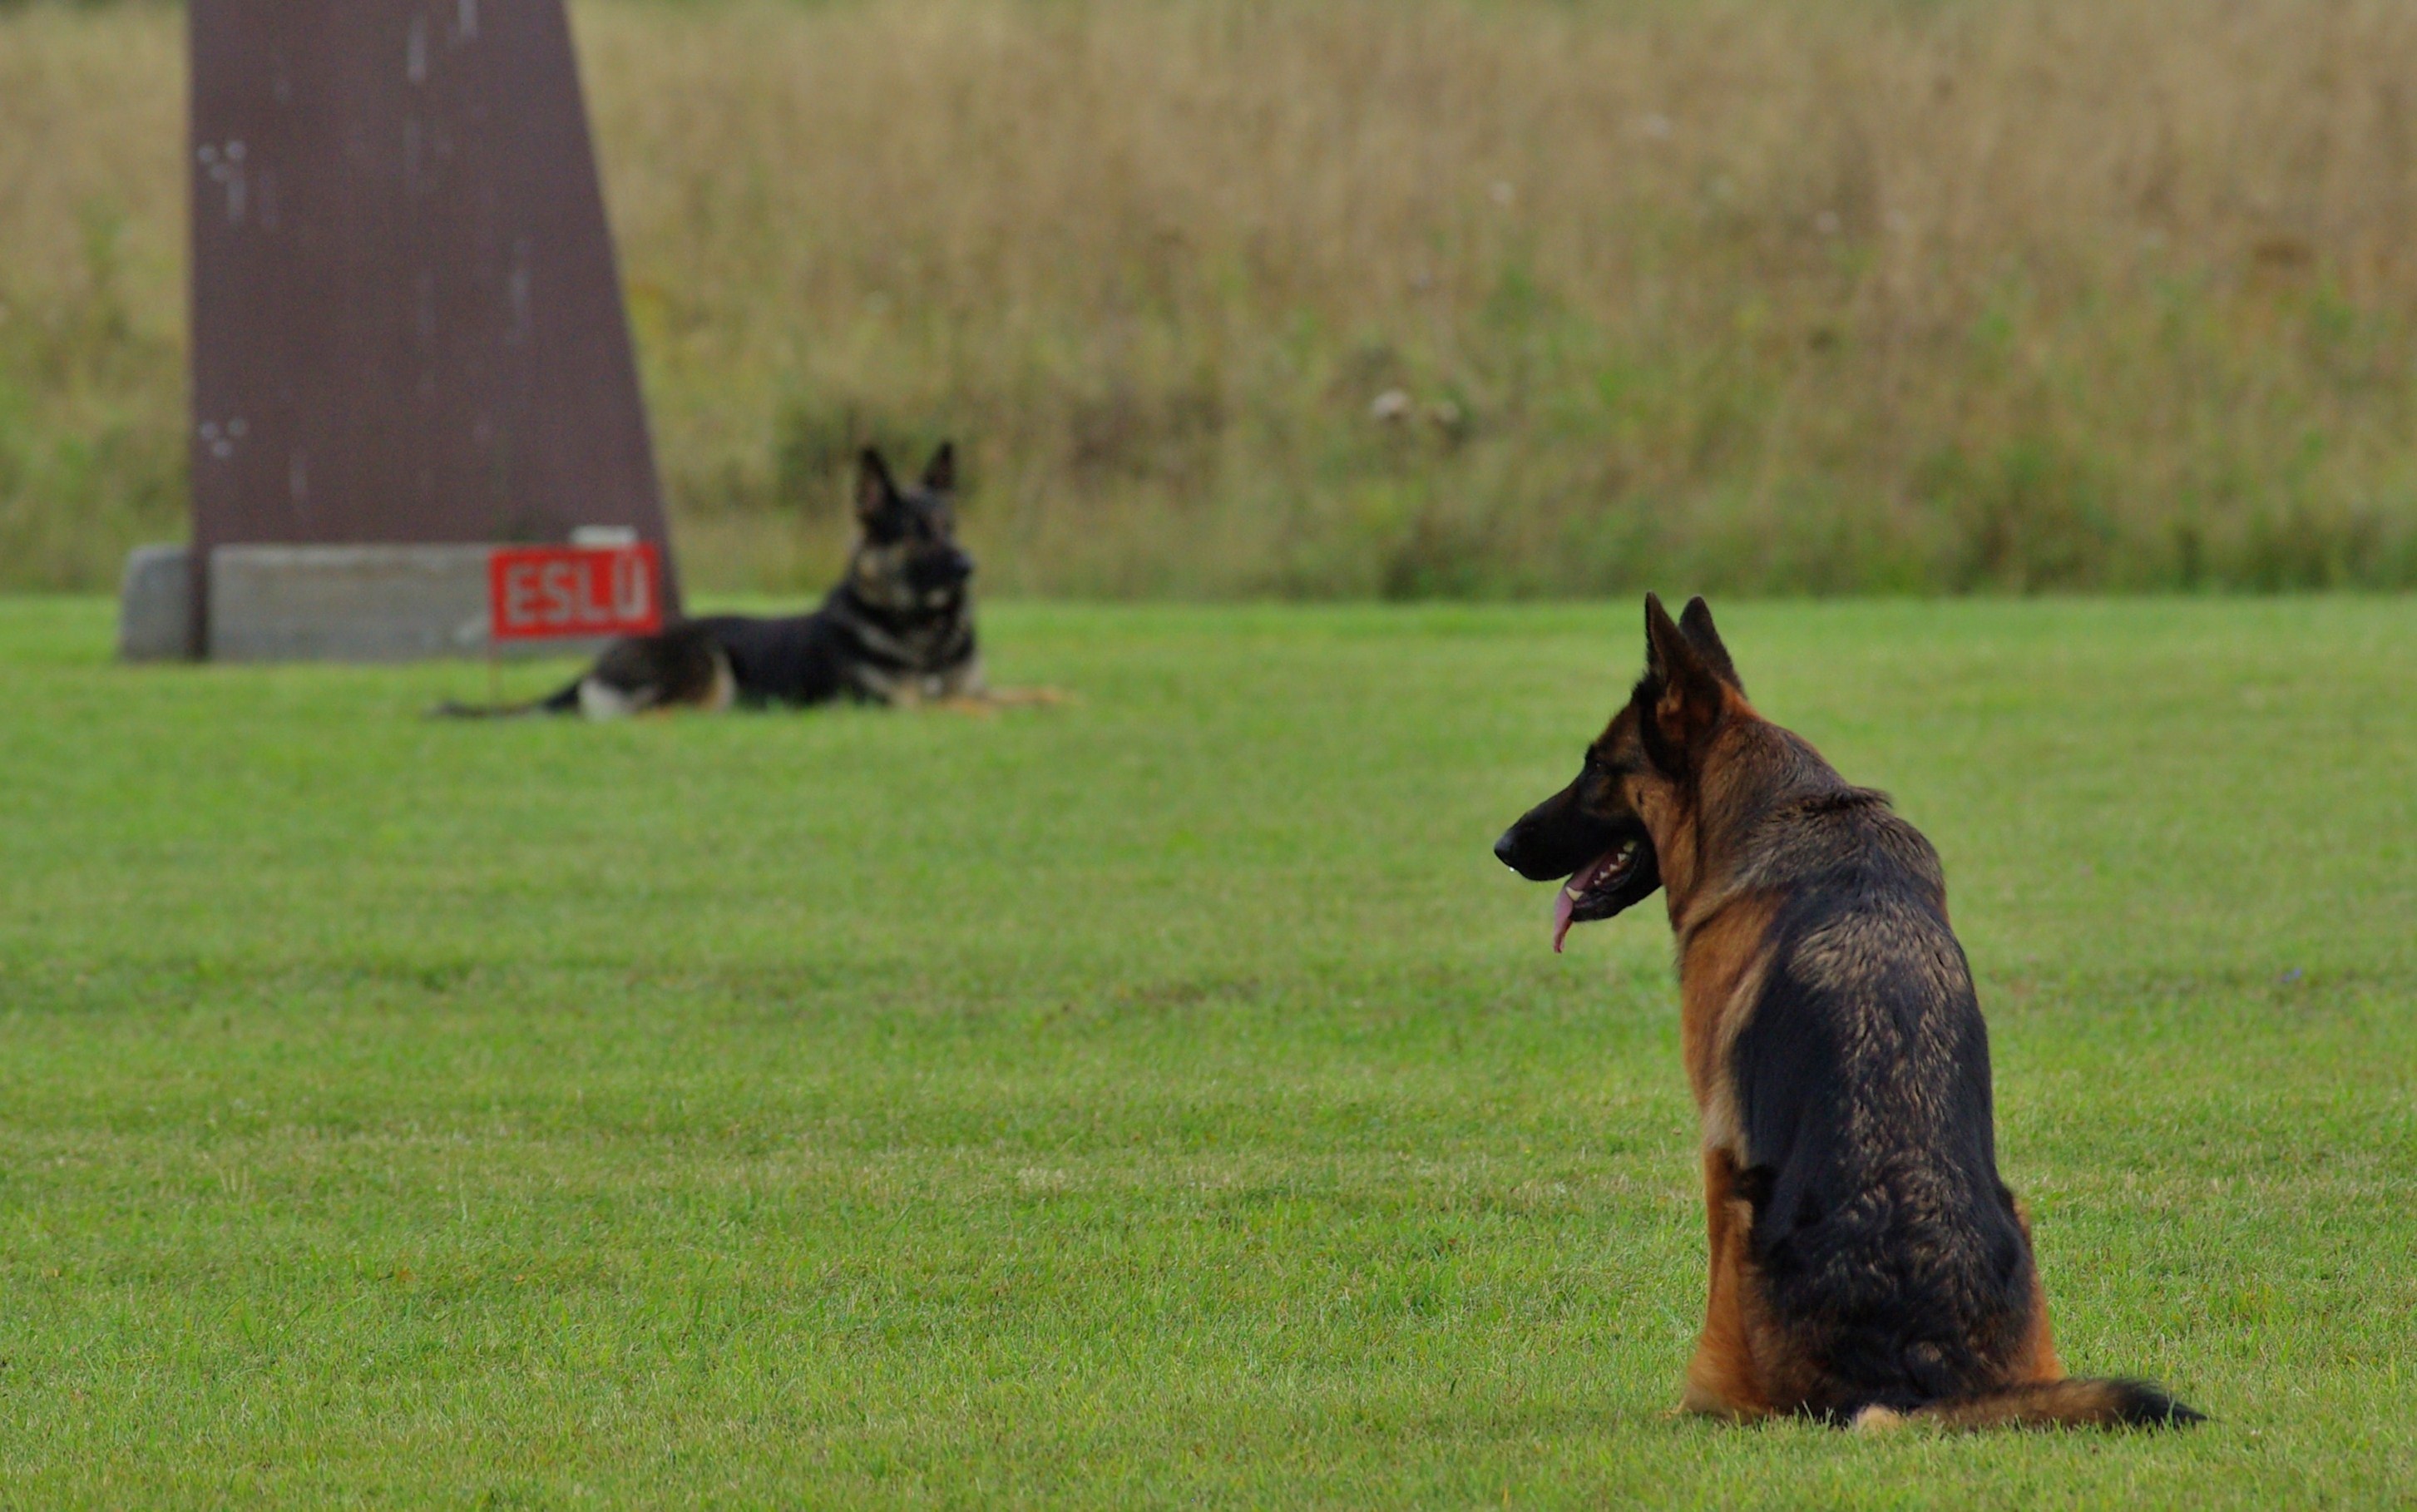
grass, dog, animal, mammal, german shepherd, competition, vertebrate, obedience, police dog, dog like mammal, schutzhund